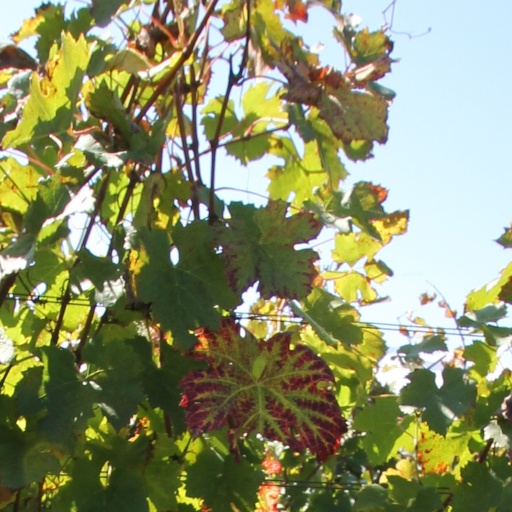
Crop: grape